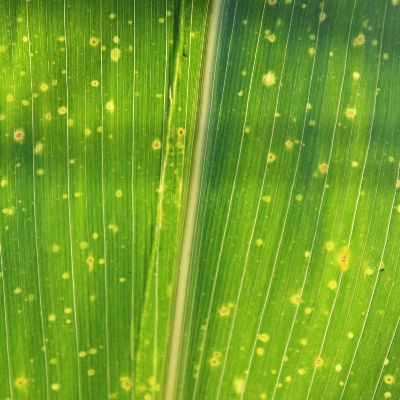
Crop: Maize
Condition: leaf spot